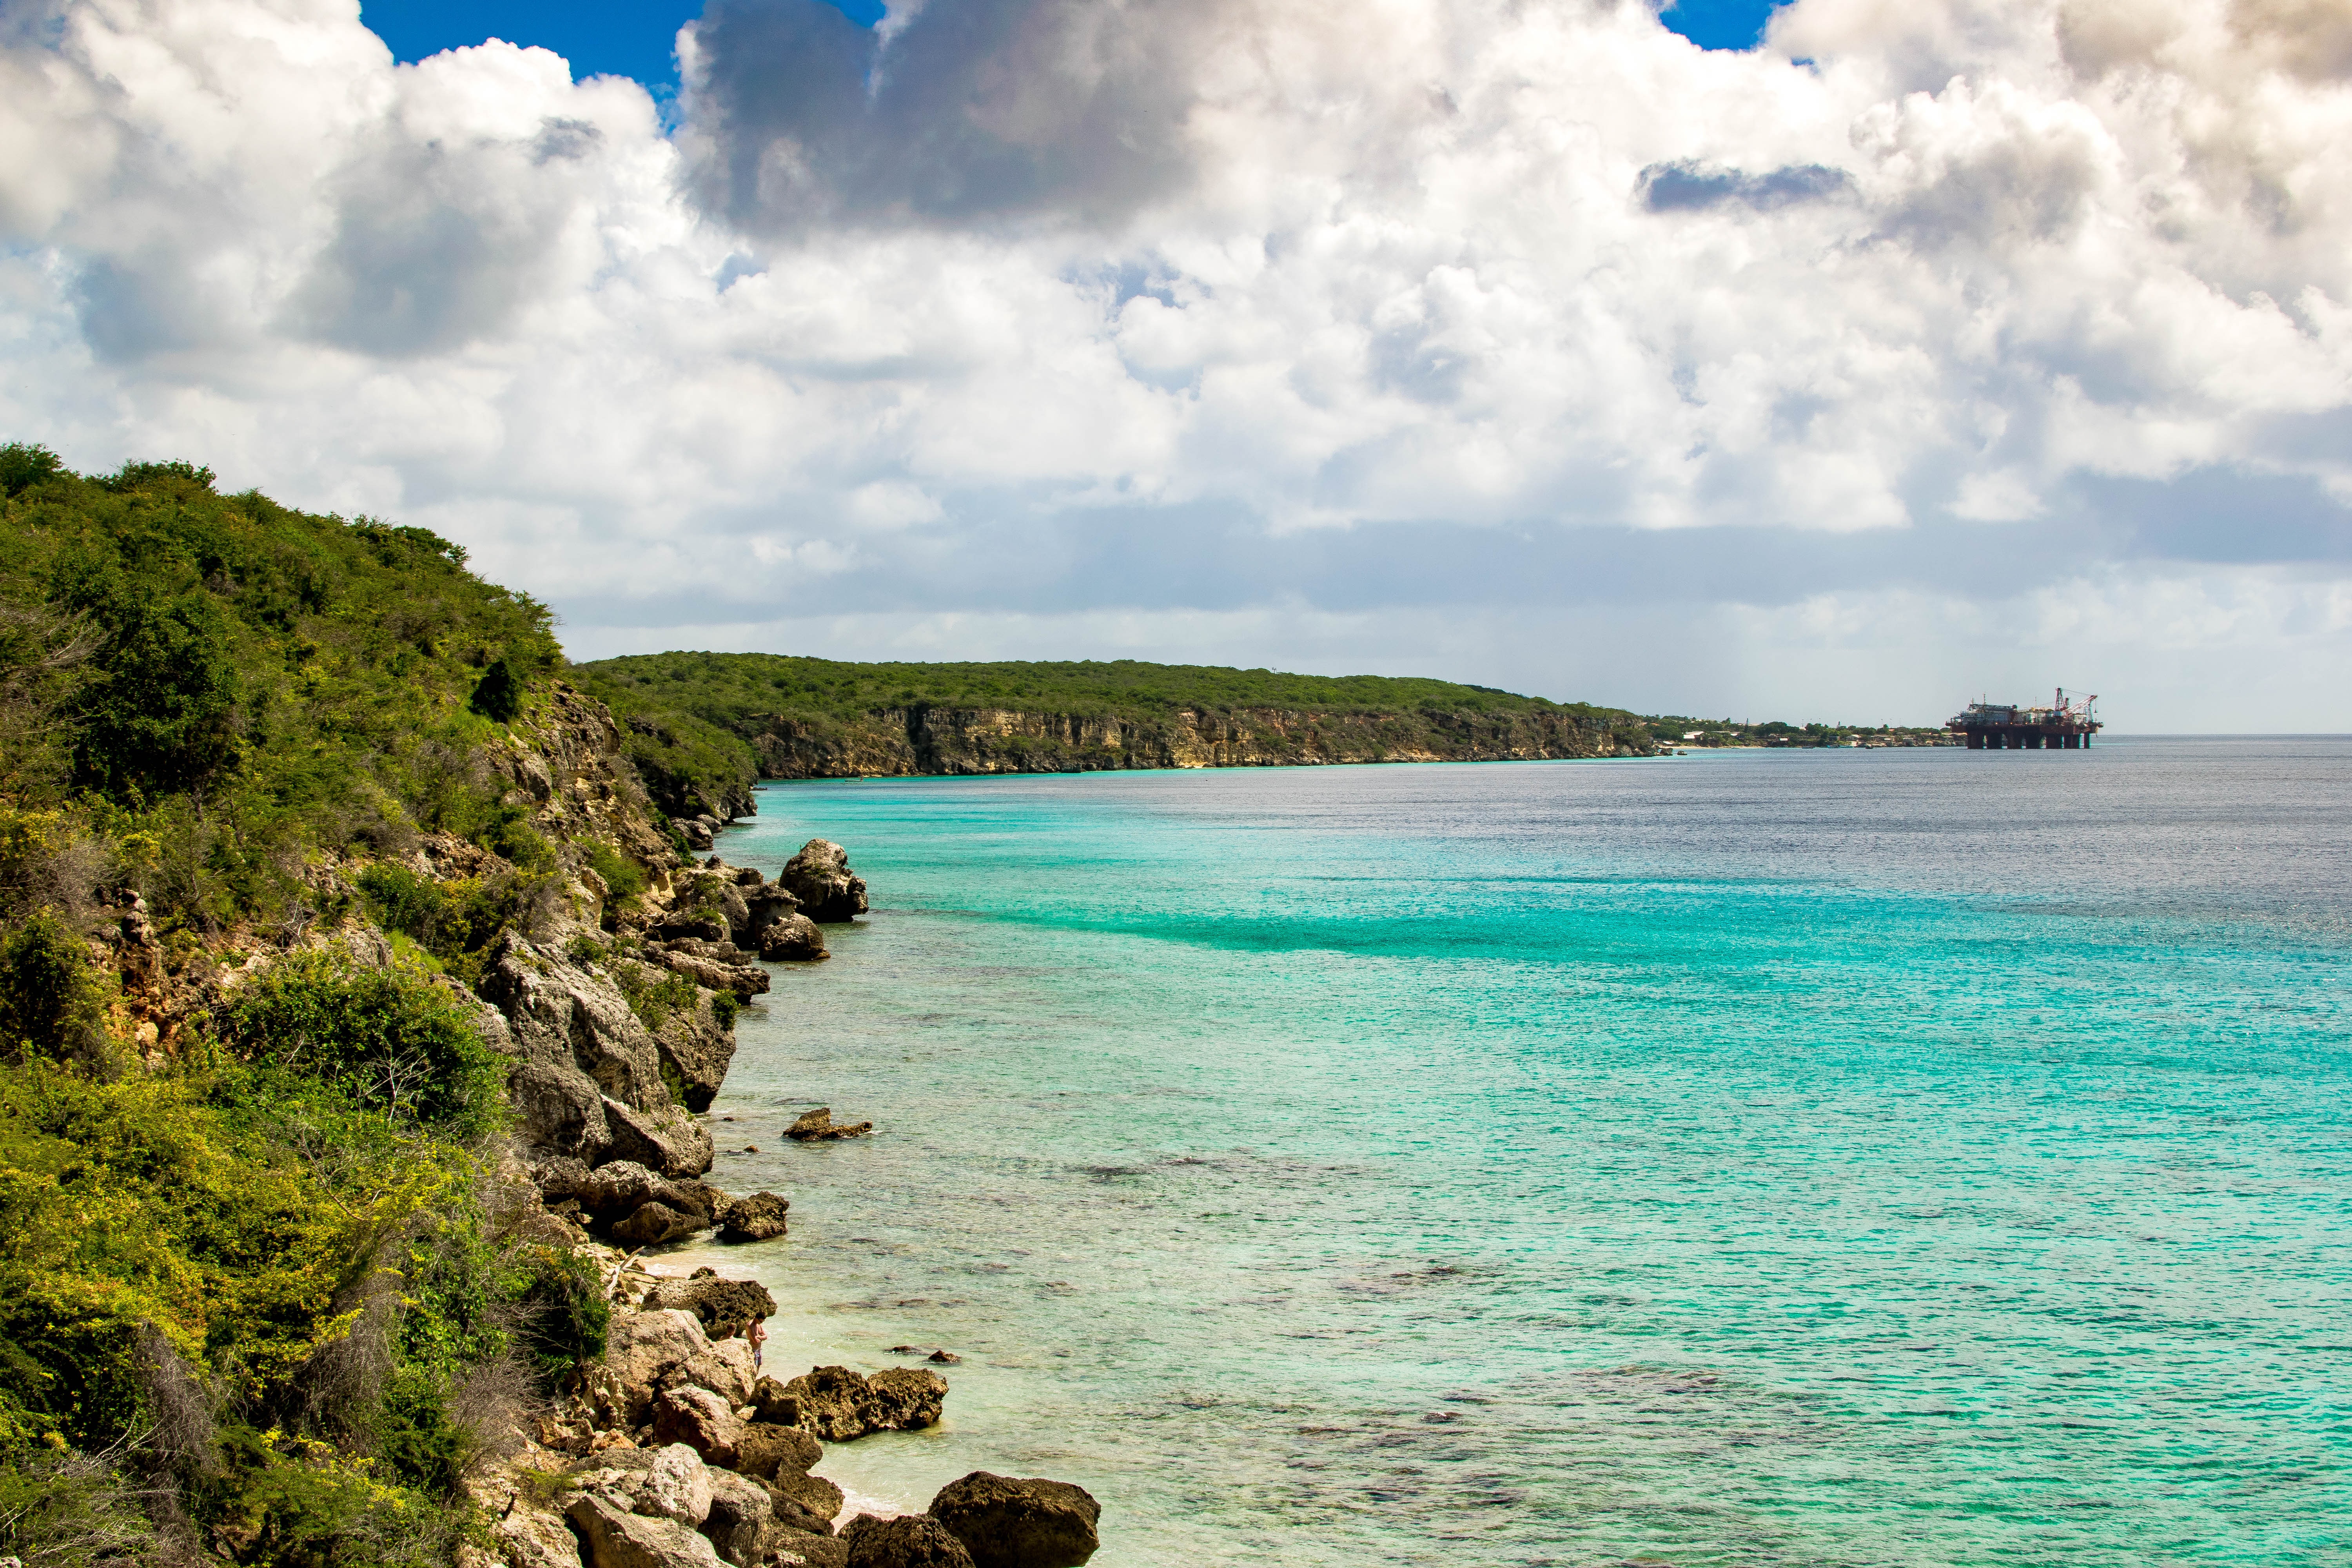
beach, landscape, sea, coast, water, nature, ocean, horizon, cloud, shore, wave, stone, summer, vacation, cliff, cove, holiday, lagoon, bay, island, blue, terrain, body of water, rocks, playa, caribbean, tropics, cape, islet, curacao, willemstad, banda abao, lover's beach